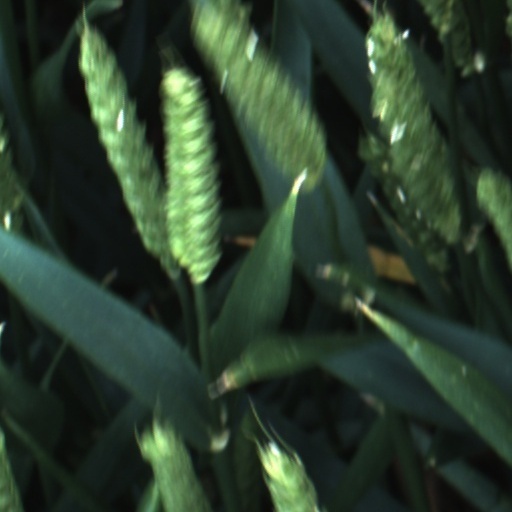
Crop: wheat